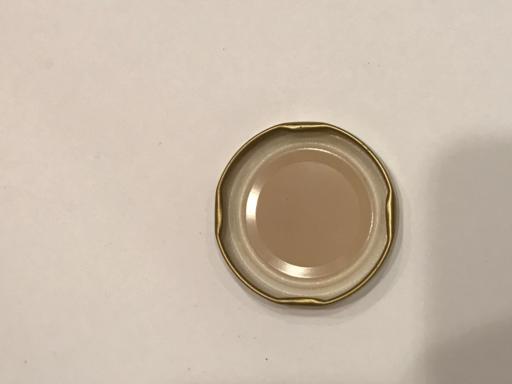
Label: metal